J. A. Moreno

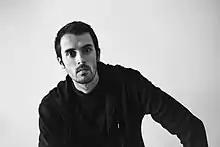
Moreno in 2020

J. A. Moreno (born July 28, 1993) is a music video director from Barcelona, Spain known for his work with artists such as Steve Aoki, Sting, will.i.am, Karol G, Camila Cabello, Paris Hilton, Lay Zhang, AGNEZ MO, Farruko, Becky G, Tini, Anitta, CNCO, Paulina Rubio, Dimitri Vegas & Like Mike, Desiigner and Afrojack.